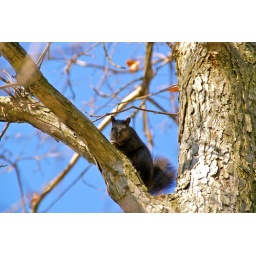
A shot of a black squirrel in a tree in my backyard. Taken with Sony A100 with 18-200 lens.